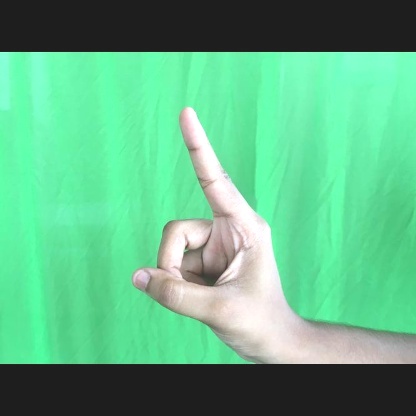
Mudra: Suchi